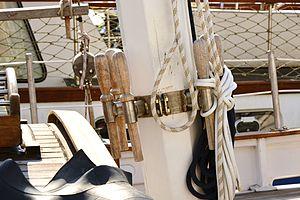
Le bas du mât de misaine est entouré d'un ratelier avec des cabillots. La goélette «
Un cabillot a la fonction de taquet et est surtout utilisé sur les gréements anciens. Il s'agit de chevilles en bois ou en métal, mobiles et verticales traversant un râtelier. Les cabillots sont utilisés pour tourner les manœuvres courantes ou comme poulie pour dévier une écoute.